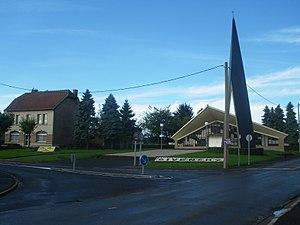
Centre de Givenchy-lès-la-Bassée
Givenchy-lès-la-Bassée est une commune française située dans le département du Pas-de-Calais en région Hauts-de-France.